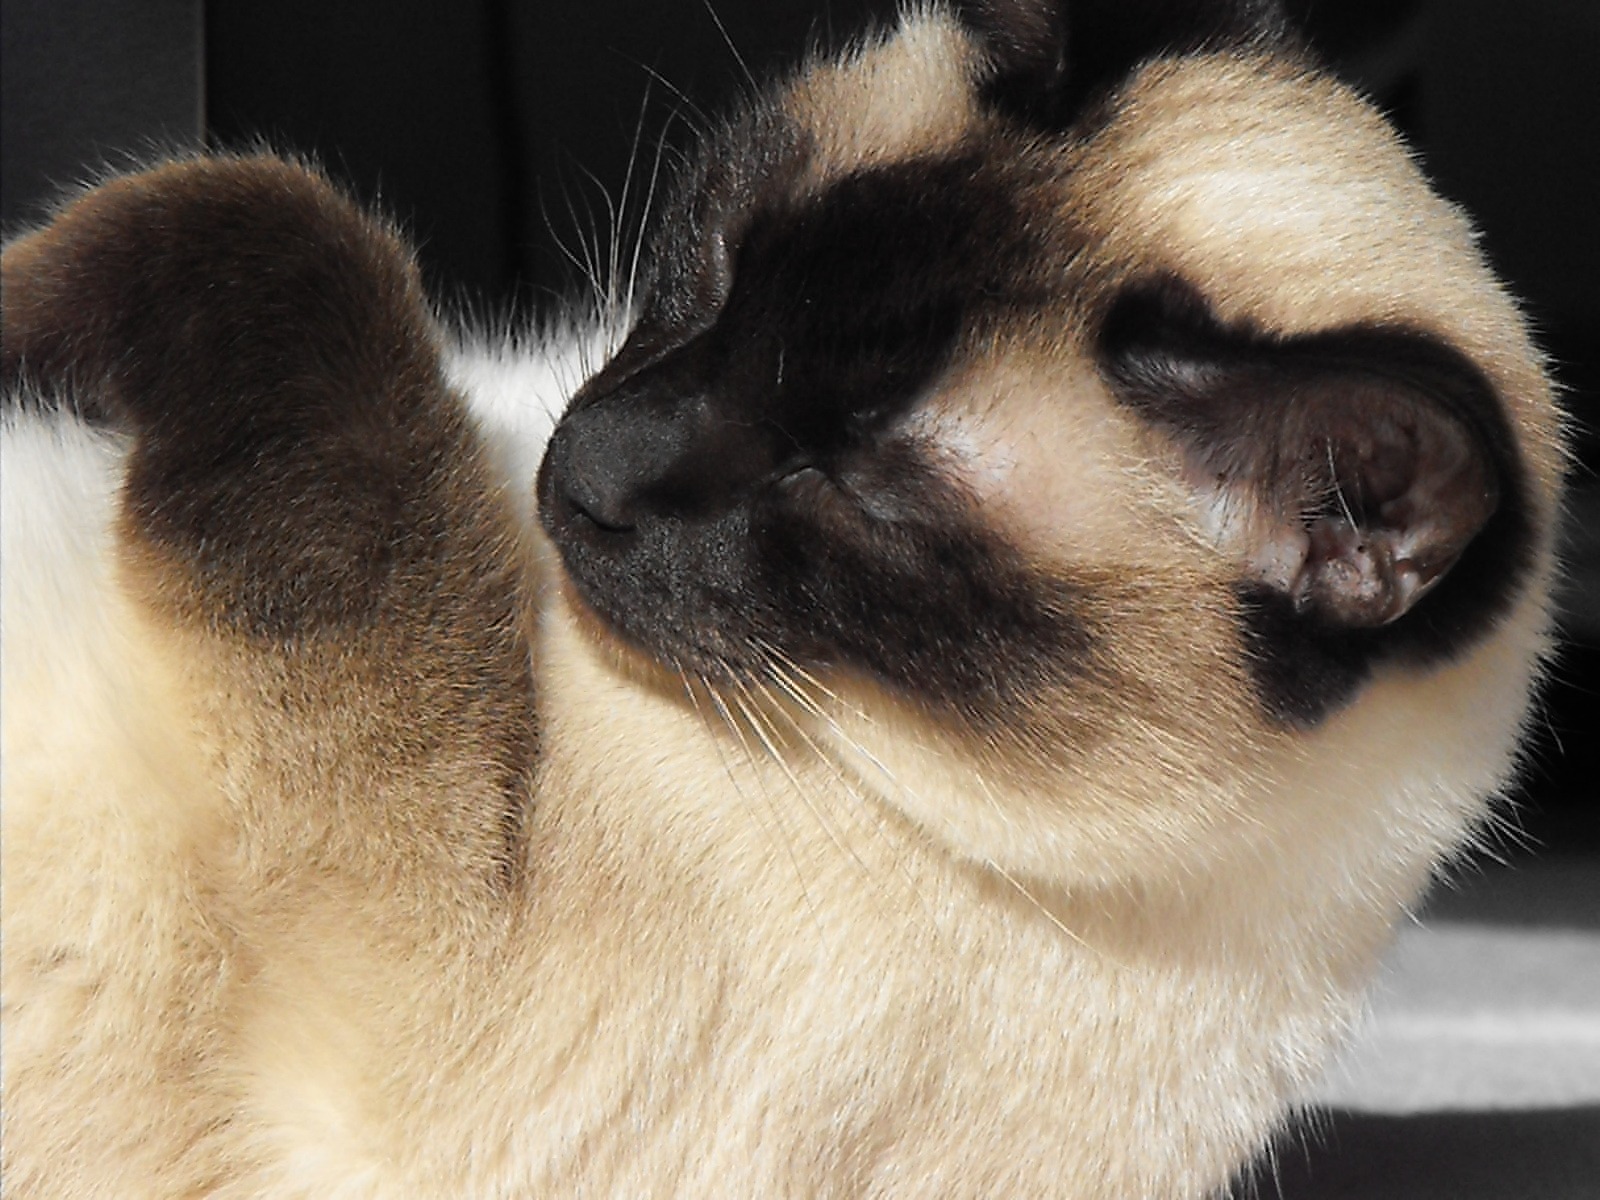
animal, cute, fur, cat, mammal, close up, siam, nose, whiskers, snout, eye, vertebrate, organ, siamese, siamese cat, dog breed group